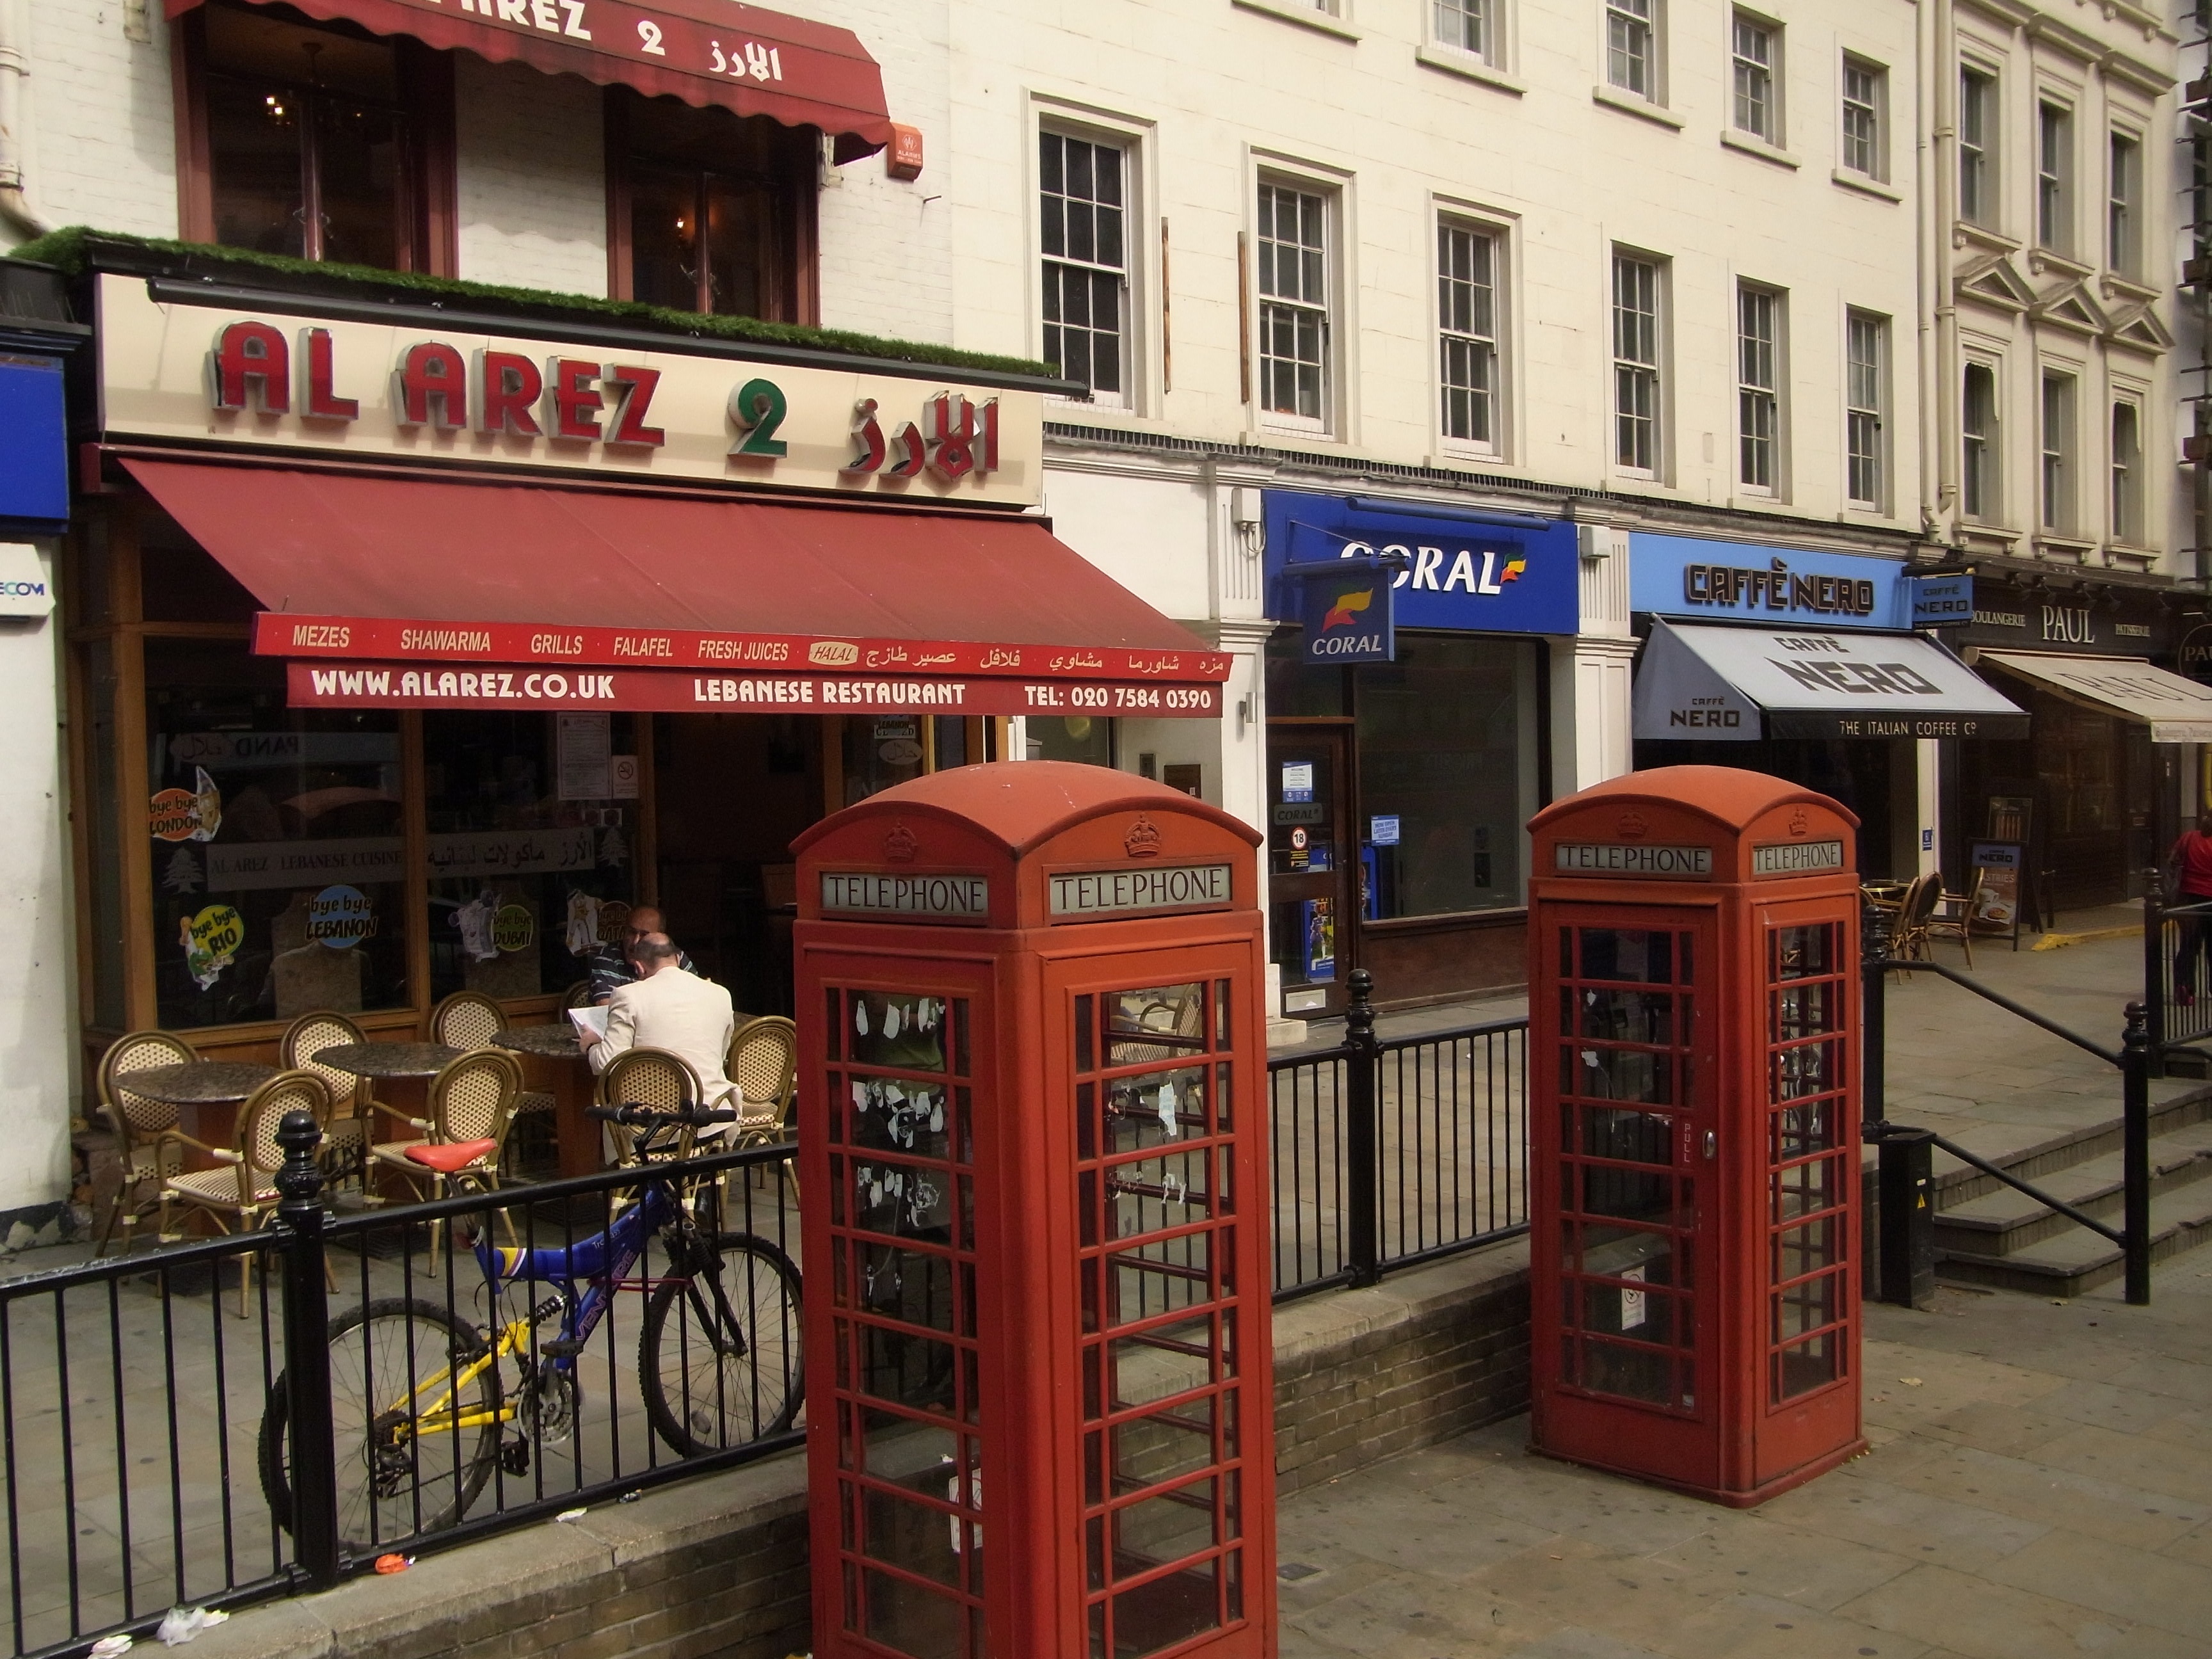
restaurant, bar, europe, phone, london, united kingdom, street view, telephone booth, phone box, outdoor structure